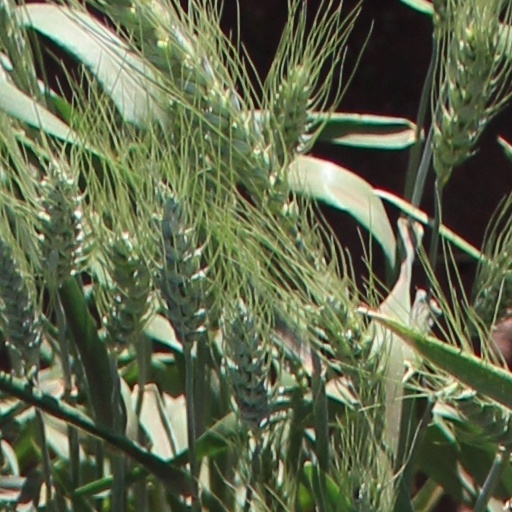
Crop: wheat